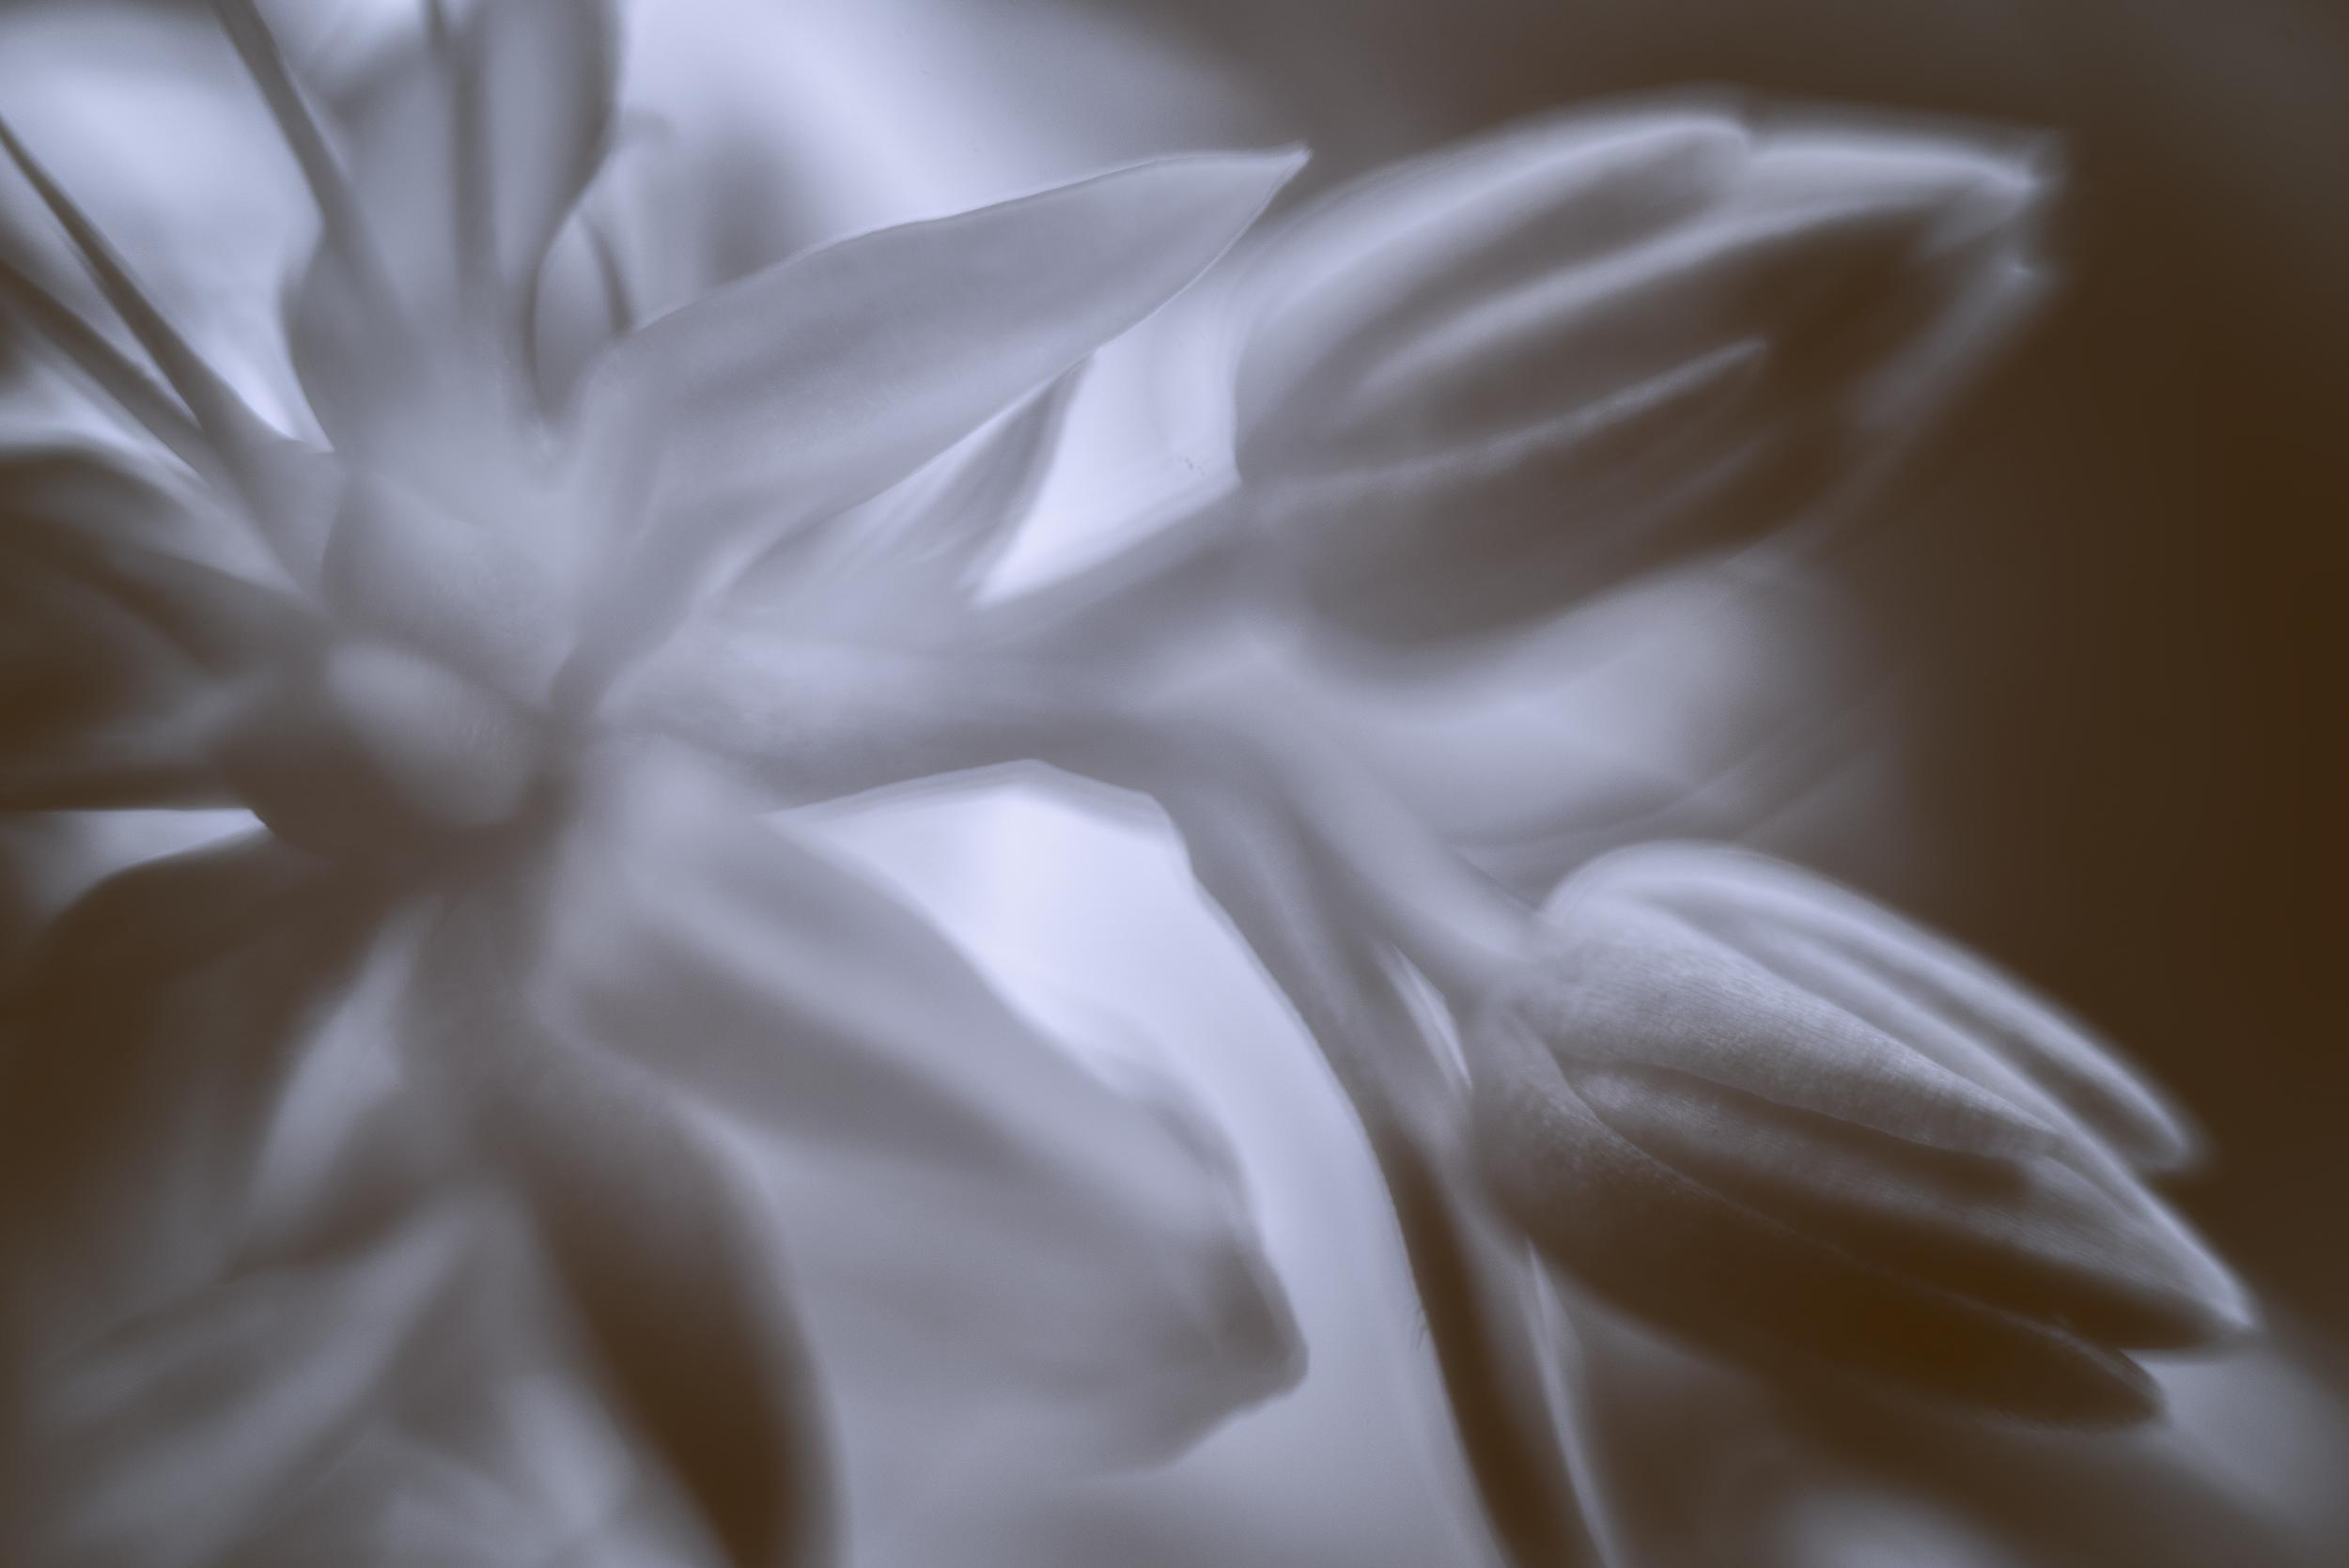
nature, blossom, wing, light, plant, white, leaf, flower, petal, bloom, europe, color, macro, peace, serene, nikon, monochrome, closeup, close up, happiness, noiretblanc, fleur, passion, soft, nikkor, d750, quiet, douceur, parfum, bientre, coeuruyann, curuyann, nikond750, plaisir, softness, scent, perfume, treasure, pleasure, macro photography